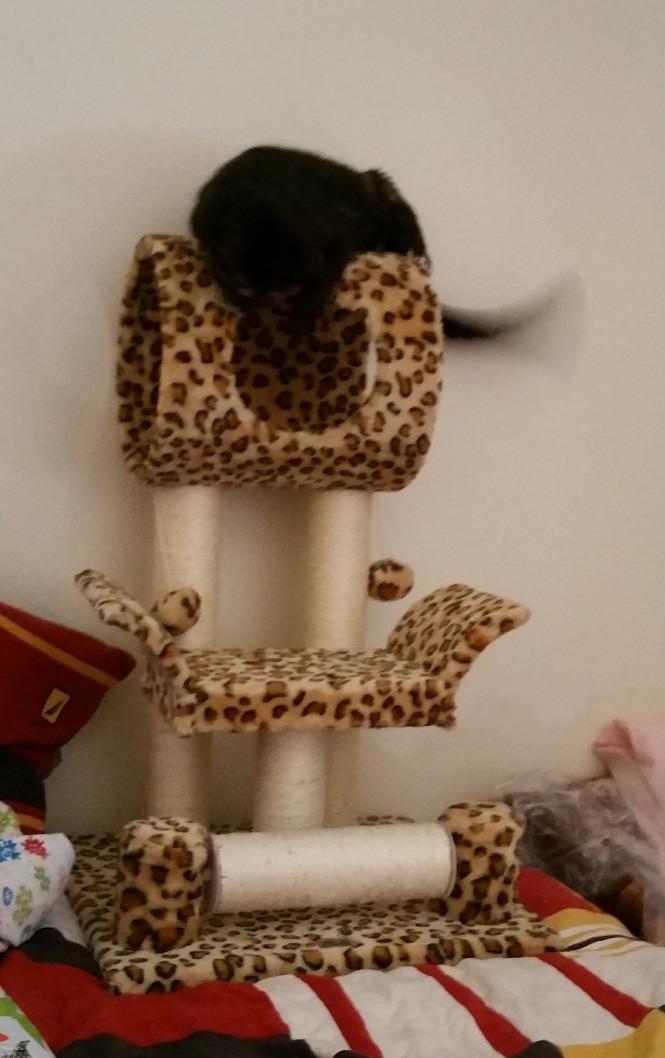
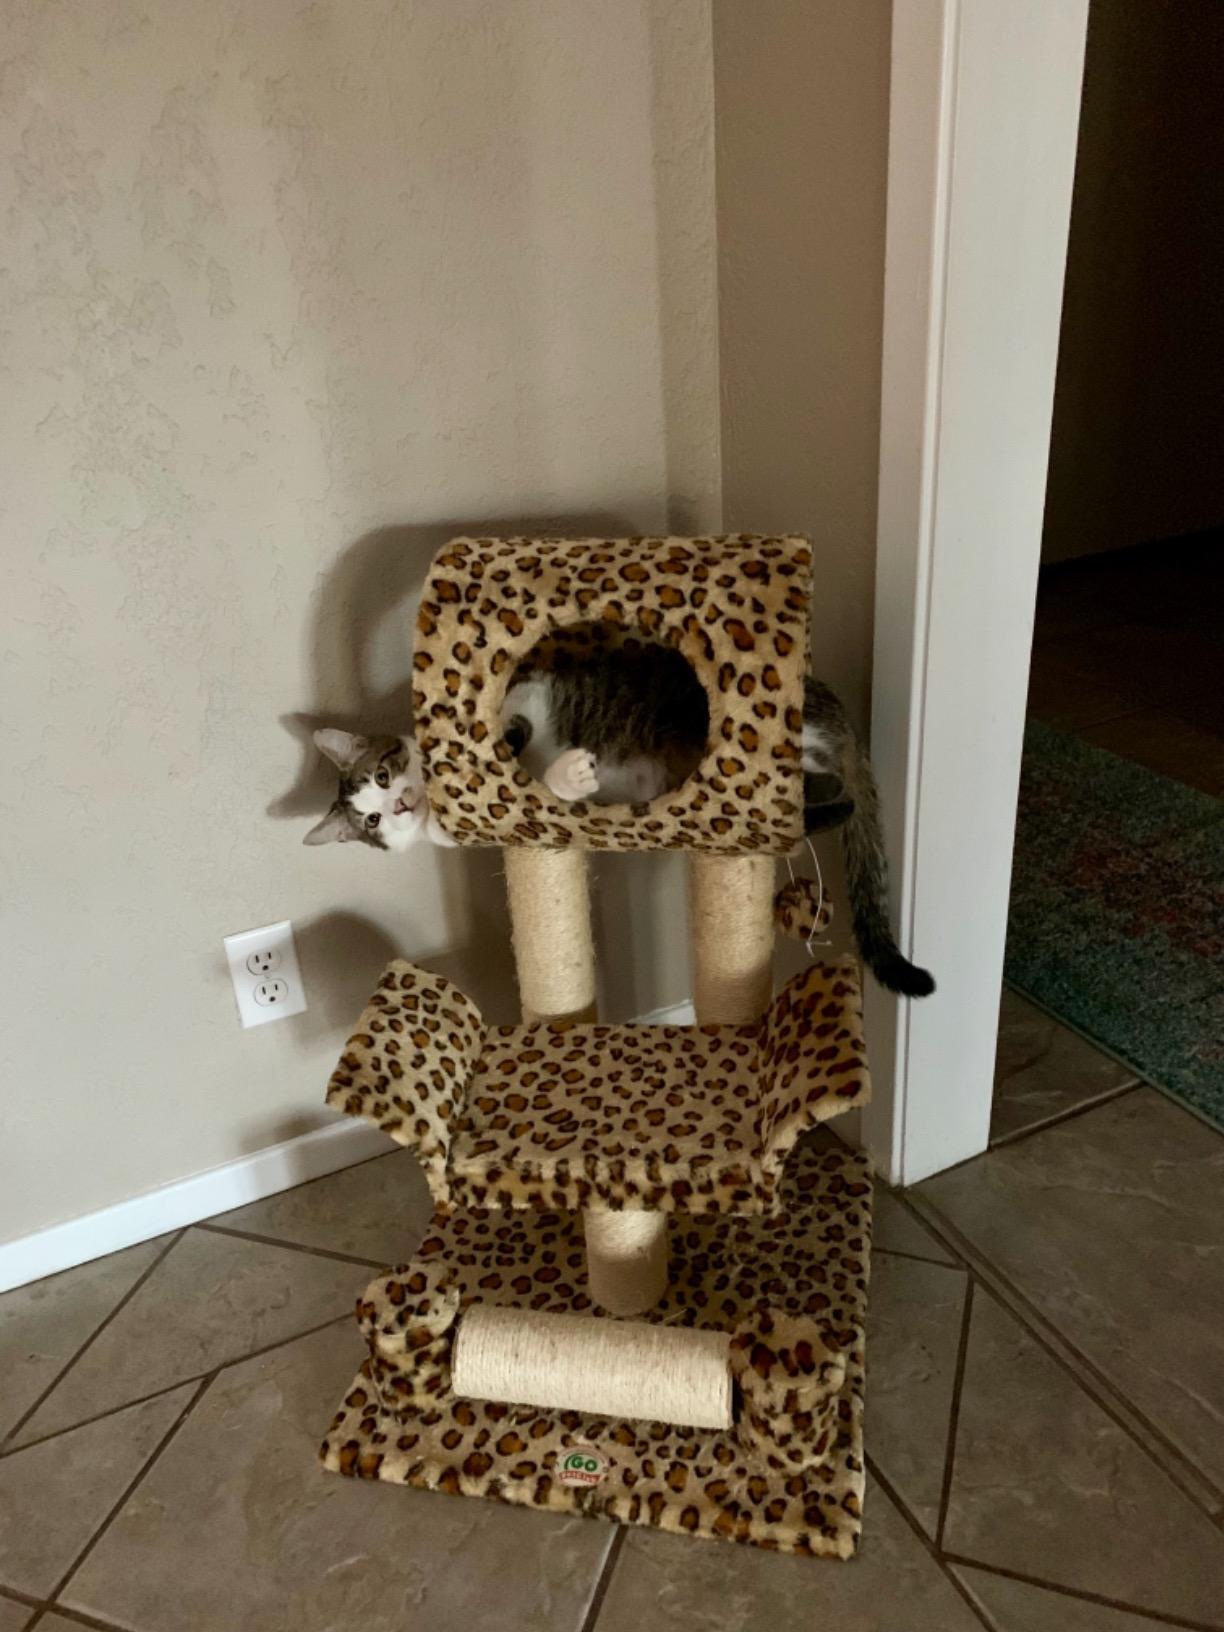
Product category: items_cat tree
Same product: yes